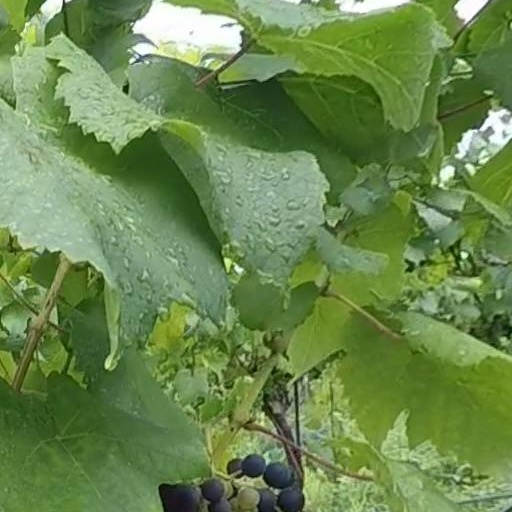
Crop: grape